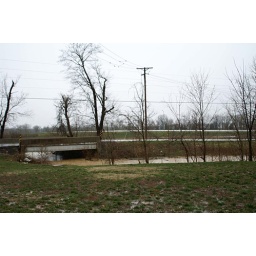
duckett creek going under our road less than a quarter mile from our house